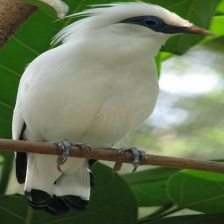
Species: BALI STARLING
Scientific name: LEUCOPSAR ROTHSCHILDI